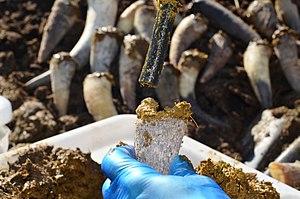
Remplissage de cornes de vache avec de la bouse
L’agriculture biodynamique, aussi appelée communément biodynamie, est un système de production agricole magique issu du courant ésotérique de l'anthroposophie. Ses bases dogmatiques ont été posées par Rudolf Steiner dans une série de conférences données aux agriculteurs en 1924 et développées ensuite par des agriculteurs anthroposophes. L'agriculture biodynamique de Steiner ne donne aucun mécanisme explicatif, et son fondateur refuse la méthode expérimentale, en appelant uniquement à la foi de ceux qui voudront bien le croire.